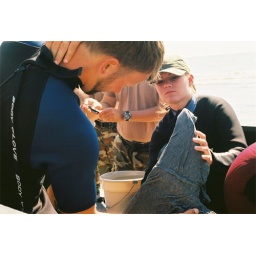
every part is covered except the blow hole and water is constantly poured over the animal to keep it wet